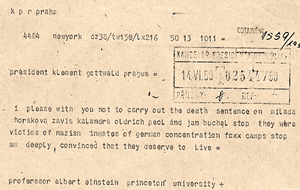
Milada Horáková / Dom og henrettelse / Andre tiltalte
Telegram fra Albert Einstein appellerer til frifindelse for de tiltalte
Milada Horáková var en tjekkisk politiker. Hun var et offer for justitsmord begået af det kommunistiske parti på baggrund af fabrikerede anklager om sammensværgelse og forræderi. Dommen i hendes retssag blev annulleret i 1968, og hun blev helt rehabiliteret i 1990'erne. Hun modtog posthumt Tomáš Garrigue Masaryk-ordenen af 1. grad.